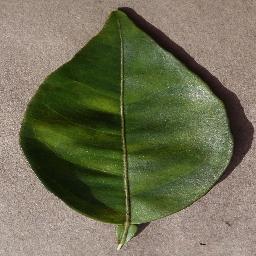
Label: Orange___Haunglongbing_(Citrus_greening)